Henry Edward Fox

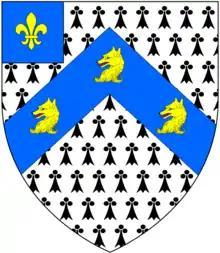
Canting arms of Fox, Baron Holland: "Ermine, on a chevron azure three fox's heads and necks erased or on a canton of the second a fleur-de-lys of the third"

General Henry Edward Fox (4 March 1755 – 18 July 1811) was a British Army officer and colonial administrator who served as the governor of Minorca and governor of Gibraltar.